Chuck Williams (basketball)

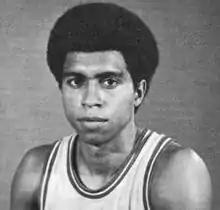

Edward "Chuck" Williams (born June 6, 1946) is an American former basketball player who competed in both the National Basketball Association (NBA) and the rival American Basketball Association (ABA). A guard from the University of Colorado, he played eight professional seasons (1970–1978), spending time with multiple teams including the Pittsburgh Condors (ABA), the Denver Nuggets (ABA, then NBA), the San Diego Conquistadors (ABA), the Kentucky Colonels (ABA), the Memphis Sounds (ABA), the Baltimore Claws (ABA), the Virginia Squires (ABA) and the Buffalo Braves (NBA).